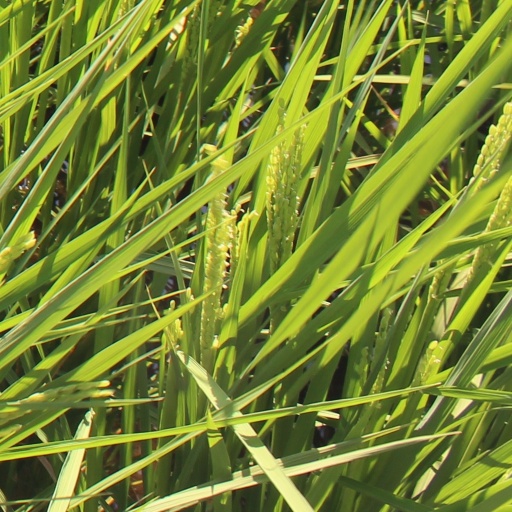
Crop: rice